Netherlands–South African Railway Company

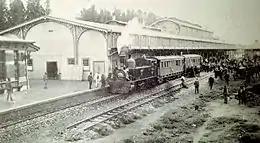

As a result of the rapid development of the goldfields on the Witwatersrand in the 1880s and the demand for coal by the growing industry, on 20 July 1888 the ZAR government granted a concession to the NZASM to construct a railway line from Johannesburg to Boksburg. The line was opened on 17 March 1890, with the first train being hauled by a 14 Tonner locomotive. It became known as the "Randtram", even though it was actually a railway in every aspect and not singularly dedicated to tram traffic. This was the first working railway line in the Transvaal.